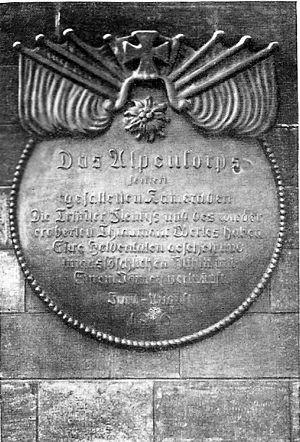
Plaque sur un monument érigé à Azannes Août 1916, avec l'inscription: Le Alpenkorps ses camarades tombés au combat Le Fleury de débris et reconquis Thiaumont-travail ont vu vos exploits et de la gloire indélébile lié à votre nom. Juin-Août 1916Español: La placa en un monumento construido en Azannes agosto 1916 con la inscripción: Thiaumont-El trabajo de los Alpenkorps sus camaradas caídos Los escombros Fleury y reconquistada vio sus hechos heroicos y vinculado gloria indeleble con su nombre. Junio-agosto 1916Italiano: La placca su una costruito nel Azannes agosto 1916 monumento con la scritta: I Alpenkorps suoi compagni caduti I detriti Fleury e riconquistata Thiaumont-lavoro ha visto le tue gesta eroiche e collegato gloria indelebile con il tuo nome. Giugno-Agosto 1916Русский: Налет на использовании встроенного в Azannes августа 1916 памятника с надписью: В Alpenkorps его павших товарищей мусора Флери и отвоевал Thiaumont-работы видел ваши подвиги и связаны неизгладимый славу с вашим именем. Июнь-август 1916